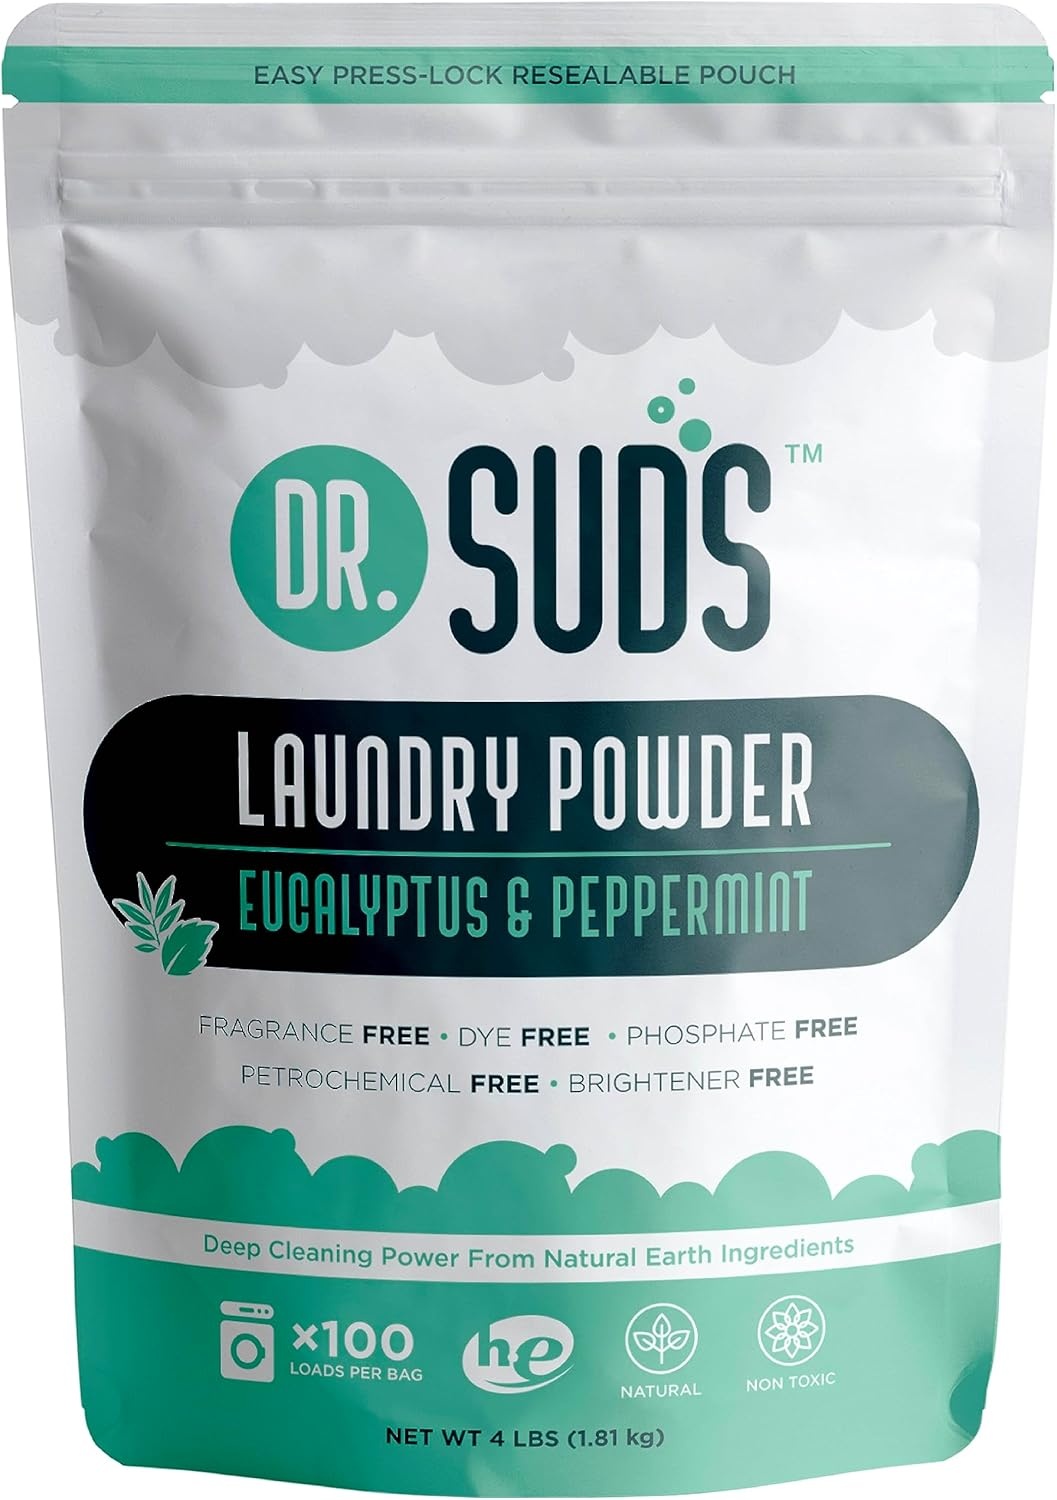
Dr Suds Natural Laundry Detergent Powder 4 Lbs 100+ Loads Scented with Eucalyptus and Peppermint Made with Natural Earth Ingredients Made in USA
Overview Brand : Dr. Suds Item Form : Powder Scent : Eucalyptus, Peppermint Unit Count : 64.0 Ounce Material Type Free : Dye Free, Paraben Free, Phthalate Free About this item NATURAL LAUNDRY POWDER EUCALYPTUS PEPPERMINT: Natural cleaning made with natural ingredients for natural cleaning power. Use just 1 tablespoon for standard-size laundry loads to deep clean and deodorize your laundry. GENTLE SKIN FORMULA: Designed with sensitive skin in mind. Natural ingredients means a natural clean with no harmful additives. Unlike most chemical detergents, Dr Suds Natural Laundry Powder is a soothing blend of real Earth ingredients easy on your skin. SAFE FOR YOUR WASHER: Use in top-load, side-load, and HE washers (high efficiency). Always follow the directions listed on the packaging and in your washing machine user guide. NATURAL EARTH INGREDIENTS: Sodium Bicarbonate (Baking Soda), Sodium Carbonate (Soda Ash), Epsom Salt, Sea Salt, Eucalyptus Essential Oil, Peppermint Essential Oil ECONOMICAL LAUNDRY DETERGENT POWDER: 100+ loads in every bag means a very low cost per load. Competitive even with leading commercial detergents but with natural real Earth ingredients. MADE IN USA: Carefully made with USA ingredients in a safe and clean USA facility. Dr Suds is packaged in a "Zipper-Lock Easy Press Seal" so you can easily store it in a dry place. Each product is made with love from our family to your family.
Brand: DrSudsLaundryPowder
Category: Home & Garden > Household Supplies > Laundry Supplies > Laundry Detergent